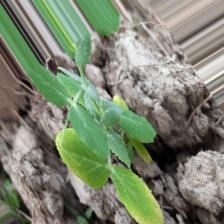
Label: Powdery Mildew